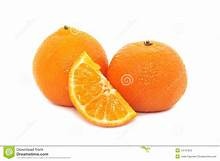
Label: mandarine